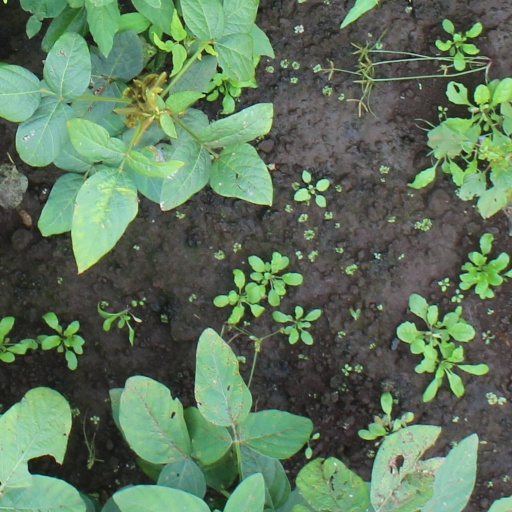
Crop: soybean